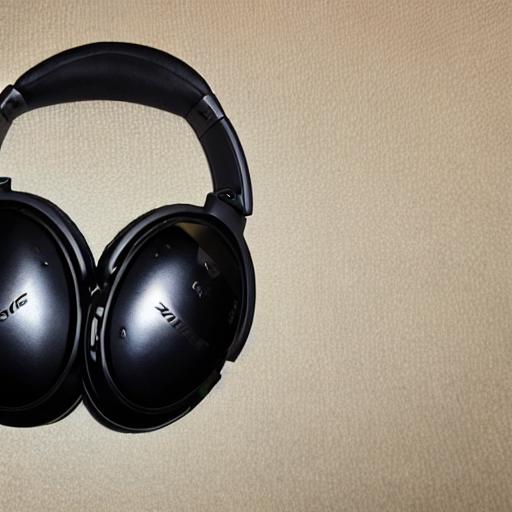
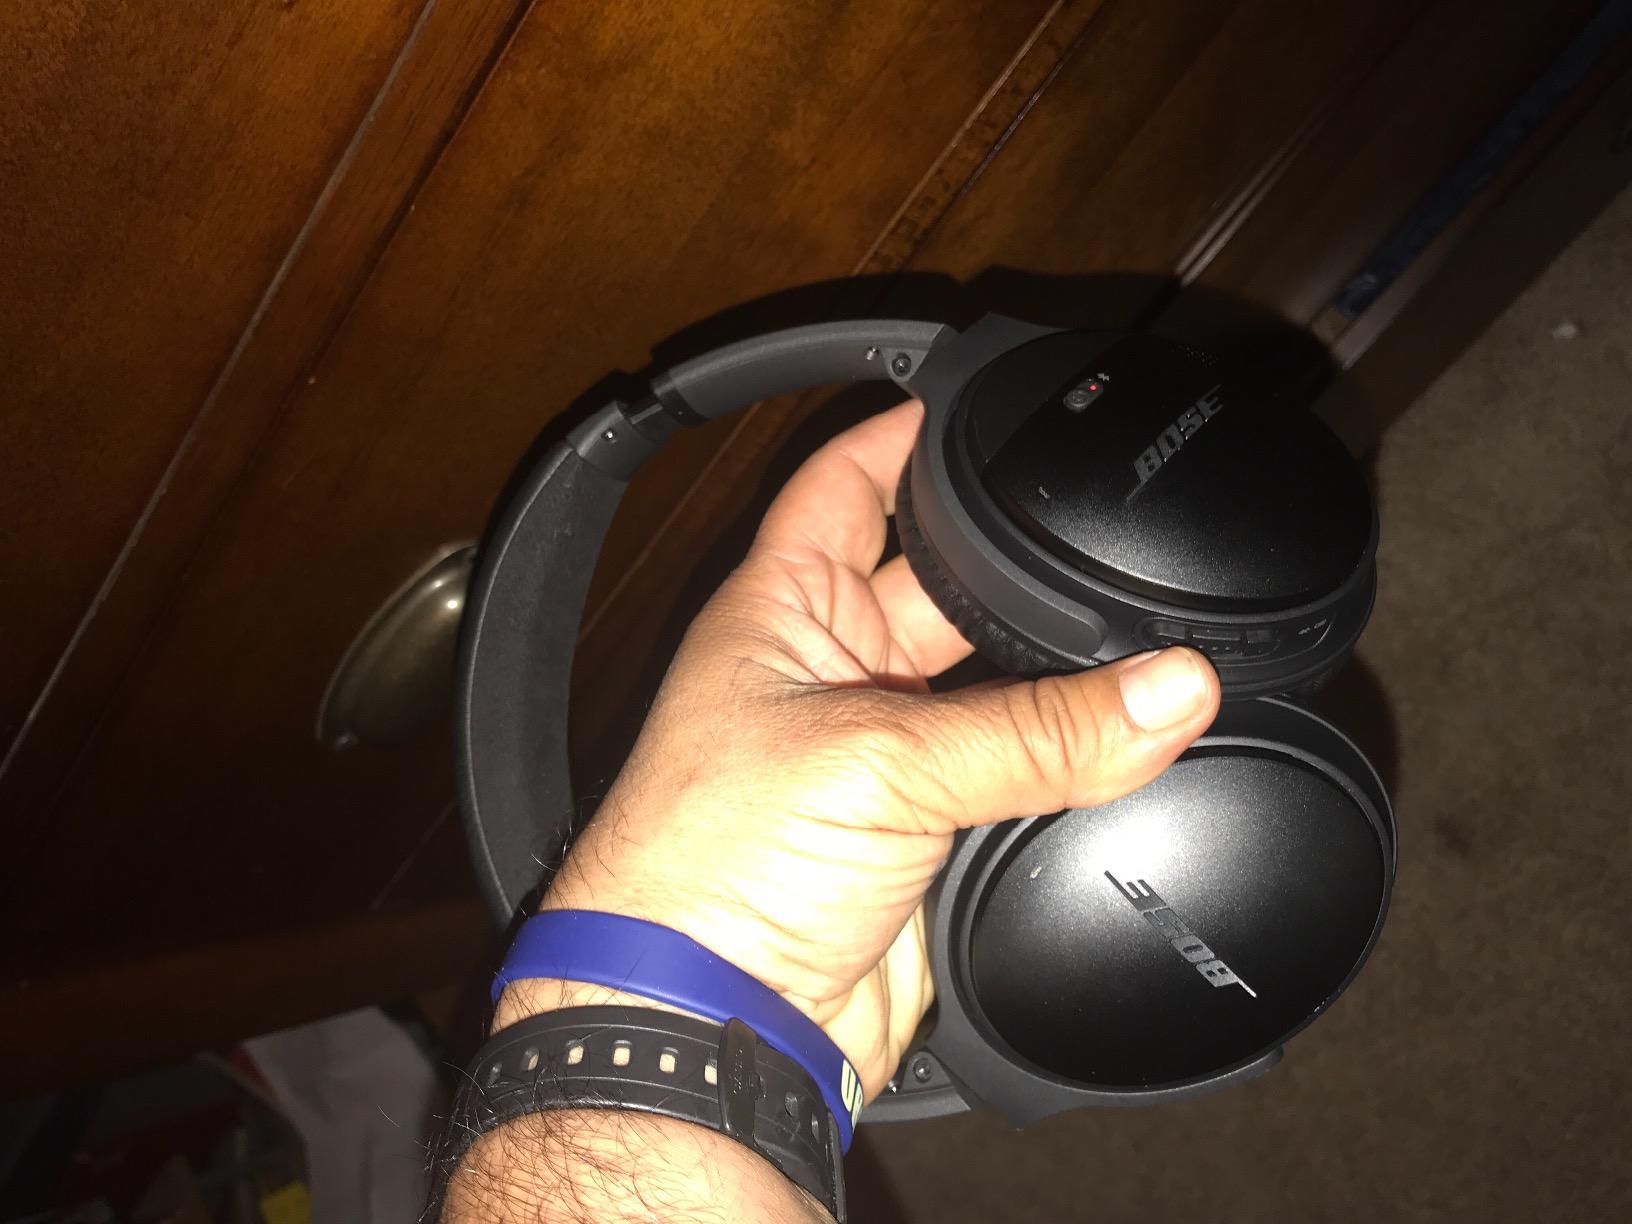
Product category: headphones
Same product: no